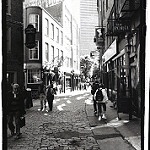
Label: street